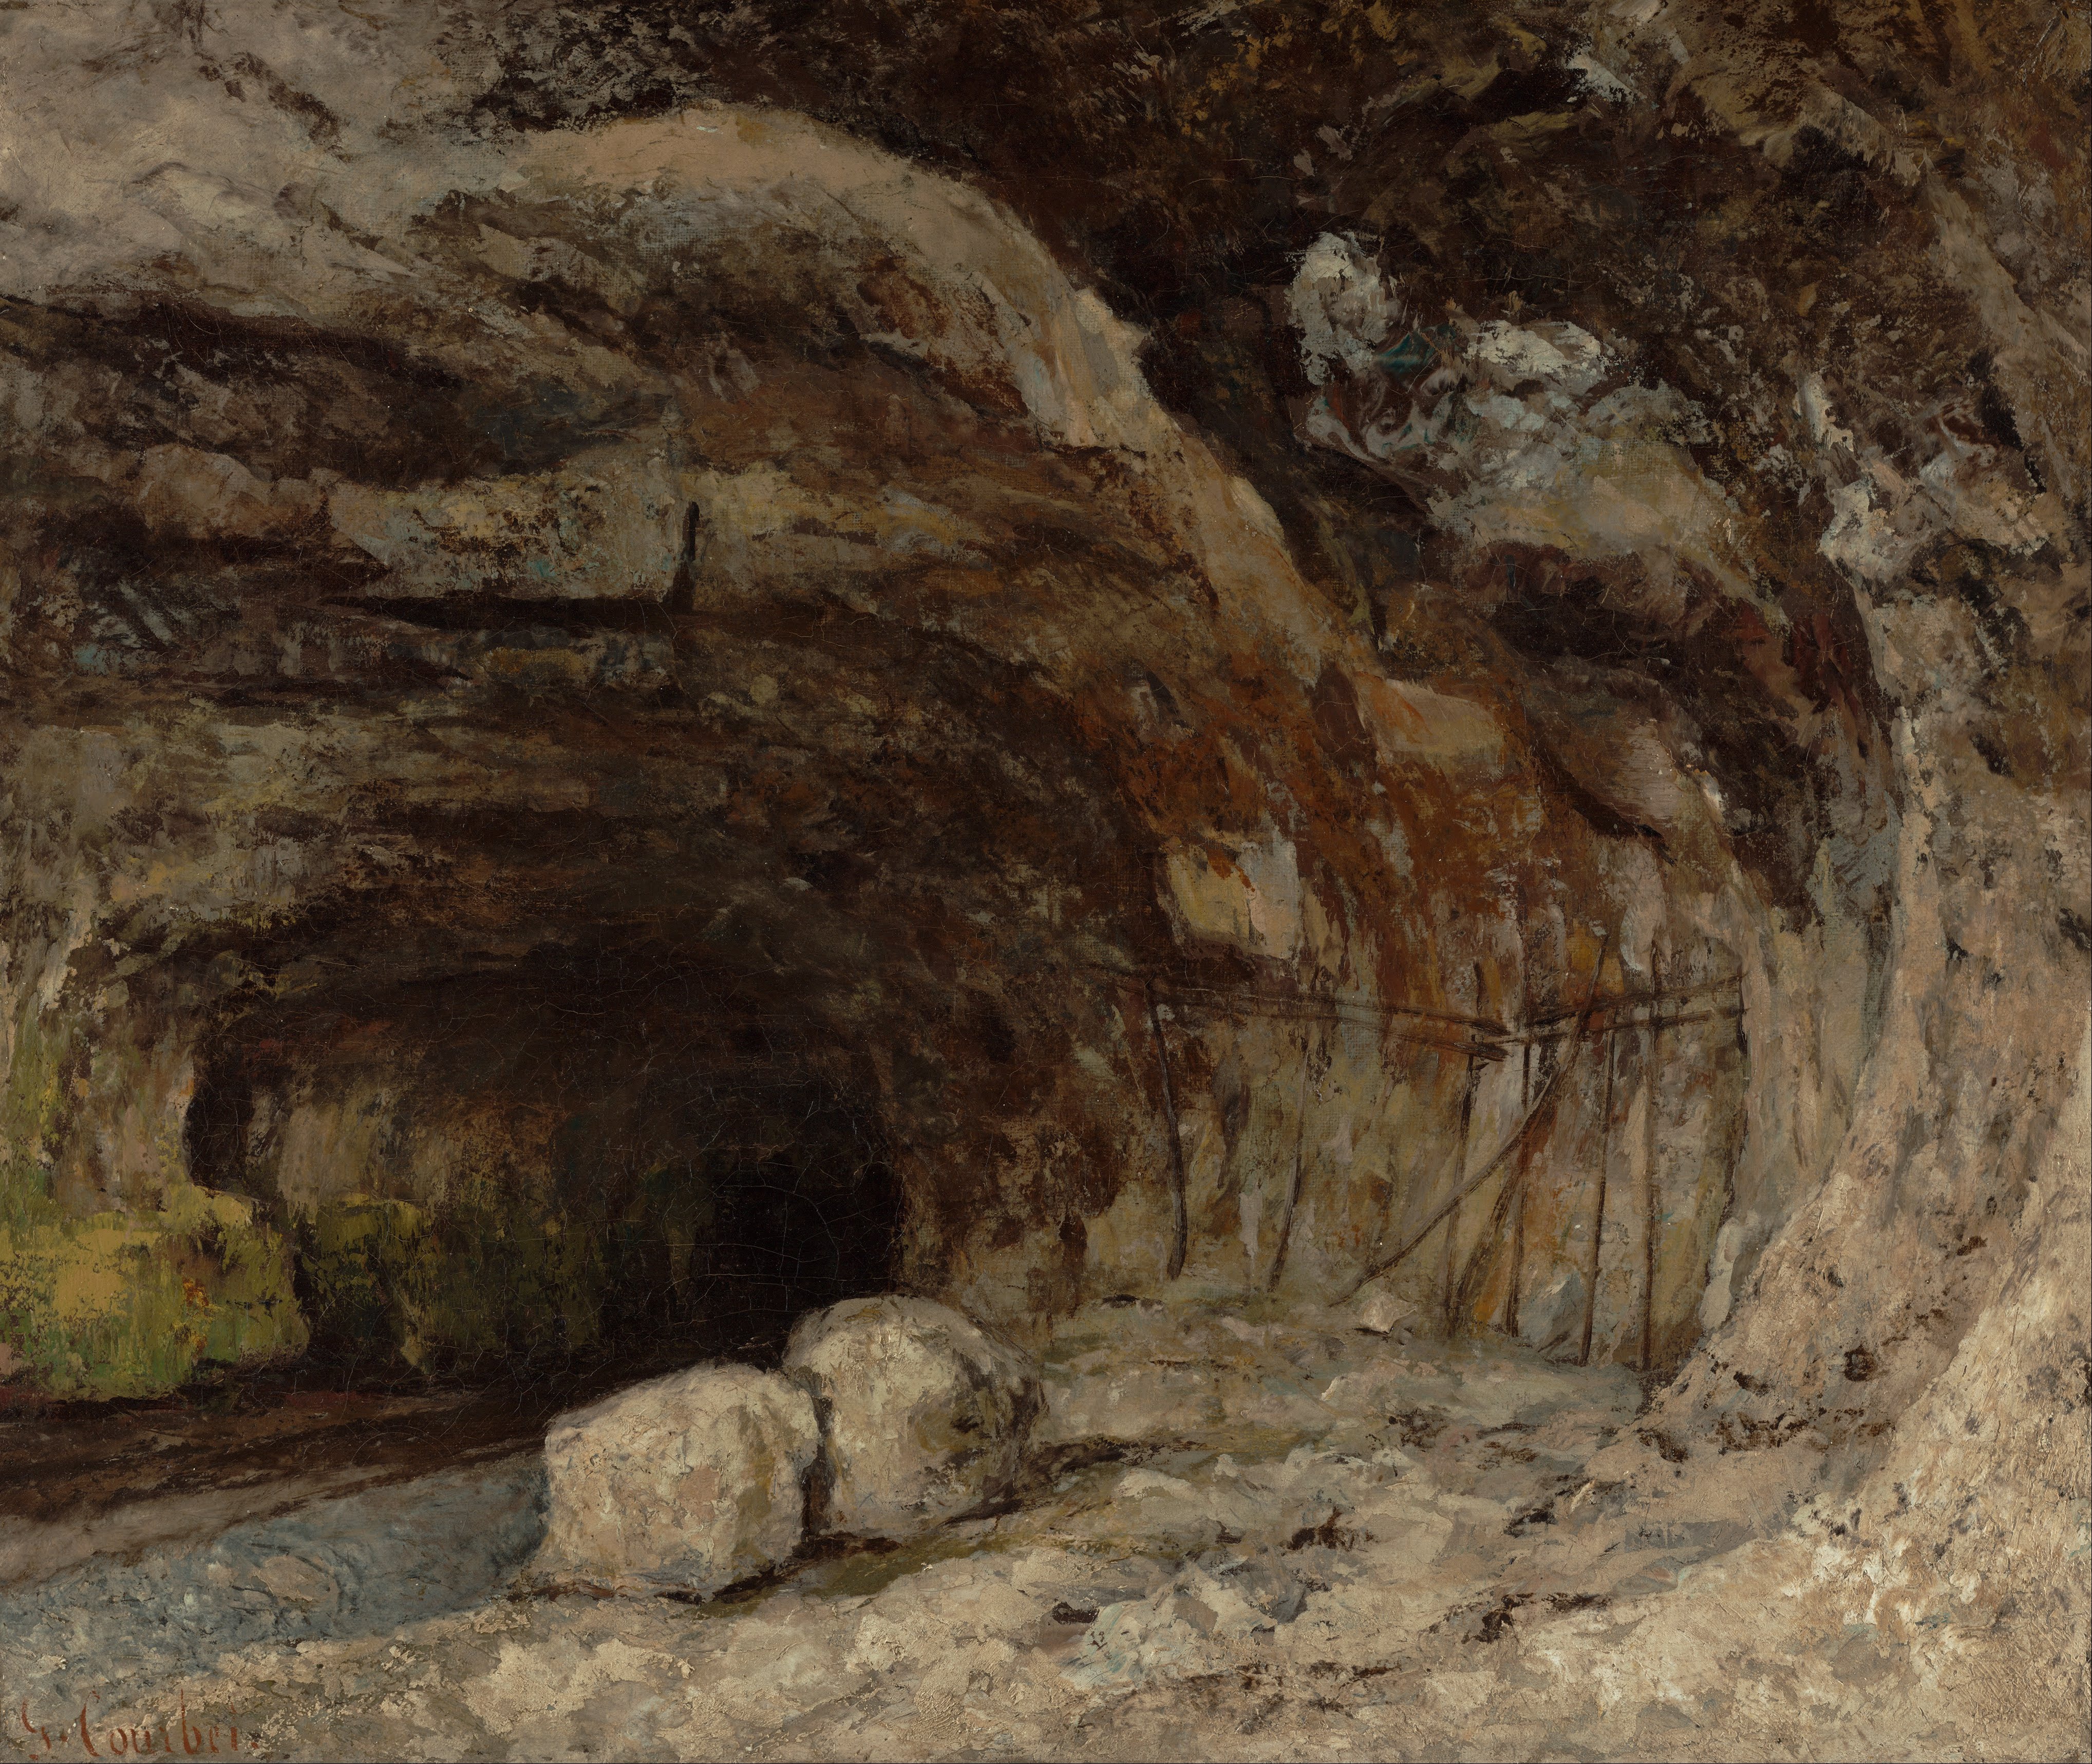
nature, tunnel, formation, france, cave, rocky, painting, rocks, outside, art, geology, wadi, landform, oil on canvas, geographical feature, pit cave, gustave courbet